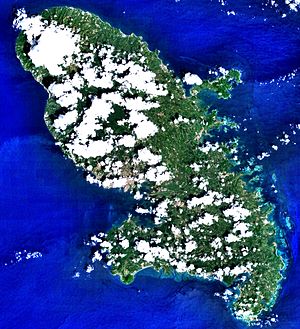
Martinique / Historie
satelitefoto af Martinique
Martinique er en ø og et fransk oversøisk departement og en oversøisk region, som er beliggende i Caribien nord for Trinidad og Tobago. Øen har et areal på 1.128 km² og ca. 430.000 indbyggere. Hovedstaden er Fort-de-France. Martnique er ligesom Guadeloupe og Guyana en del af Europa.